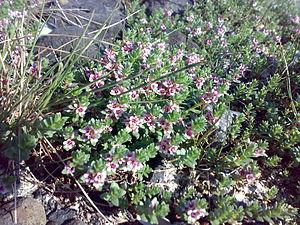
Lysimachia maritima, aussi appelée Glaux maritima, est une espèce végétale de la famille des Primulaceae ou des Myrsinaceae, selon les classifications.